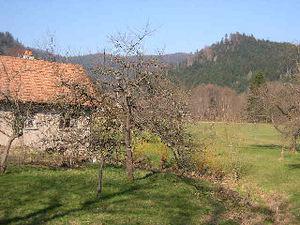
Vescemont (90) paysage, montagne et maison Photo prise le 30/3/2004 par LP90 Licence GFDL LP90 30/3/2004
Vescemont est une commune française située dans le département du Territoire de Belfort en région Bourgogne-Franche-Comté. La commune, peuplée de 746 habitants au dernier recensement de 2017, est administrativement rattachée au canton de Giromagny. Ses habitants sont appelés les Vescemontois ou les Rosemontois.
La communauté de communes la Haute Savoureuse est une ancienne communauté de communes française, située dans le département du Territoire de Belfort et la région Bourgogne-Franche-Comté. Elle a fusionné le 1 janvier 2017 avec la communauté de communes du Pays Sous Vosgien pour former la communauté de communes des Vosges du Sud.